St. Francis Xavier Catholic Secondary School

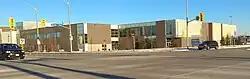

St. Francis Xavier Catholic Secondary School (formerly known as Jean Vanier Catholic Secondary School) is an educational Catholic high school in Milton, Ontario, Canada. The 191,000 square foot building was built by the Halton Catholic District School Board in 2013.